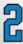
Number: 2